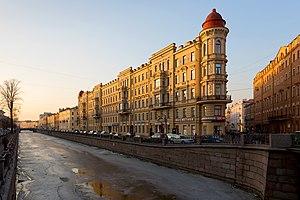
Le canal Griboïedov est un canal de Saint-Pétersbourg construit en 1739 sous le nom de canal Catherine, en l'honneur de Catherine Iʳᵉ de Russie. Le canal a été renommé canal Griboïedov en 1923, en mémoire de l'homme de lettres et diplomate qui habita entre 1816 et 1818 dans une maison au bord du canal. Sa partie la plus pittoresque part du Pont aux Lions vers le sud.